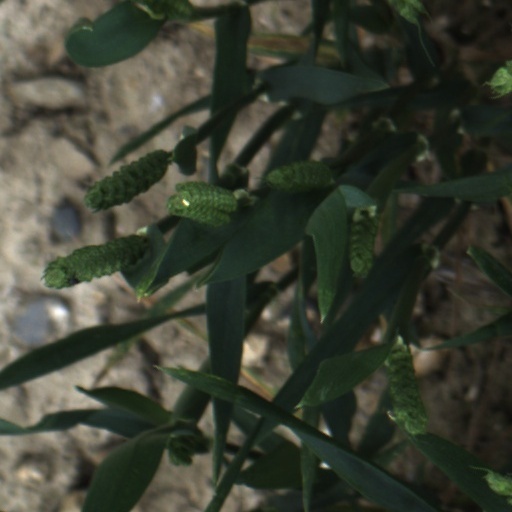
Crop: wheat